Plekhanov Russian University of Economics

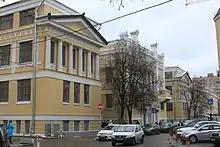
The Memorial Building and Museum of PRUE on Stremyaniy Street 28

The Moscow Commercial Institute was founded in 1907 on private donations of merchants, bankers and manufacturers, gathered at the initiative of Moscow merchant Alexei Vishnyakov. It was essentially the first institute in Russia offering higher business education in line with the then rapidly developing branches of Russian industry. Prior to the revolution of 1917, about 2,000 specialists were graduated from the institute. In 1924, it was renamed after Marxist thinker Georgi Plekhanov. In the 1960s, the institute was merged with the Moscow Governmental Economic Institute. After 1991, the institute obtained its current name. Recent years were marked with rising international cooperation, such as the foundation of the Africa Business House. Presently, the university deals with more than 80 partners in 52 countries. Among its graduates, there are many prominent politicians and businessmen, such as Soviet statesman Mikhail Suslov, liberal democrat Grigory Yavlinsky, and faculty member Ruslan Khasbulatov, former chairman of the Supreme Soviet of the Russian SFSR and later Chairman of the Supreme Soviet of the Russian Federation (1991–1993).